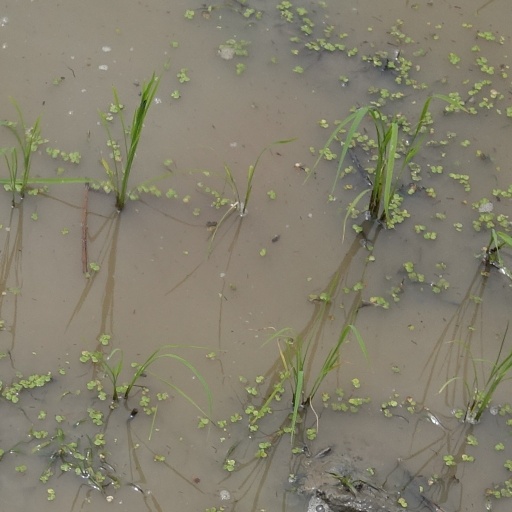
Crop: rice